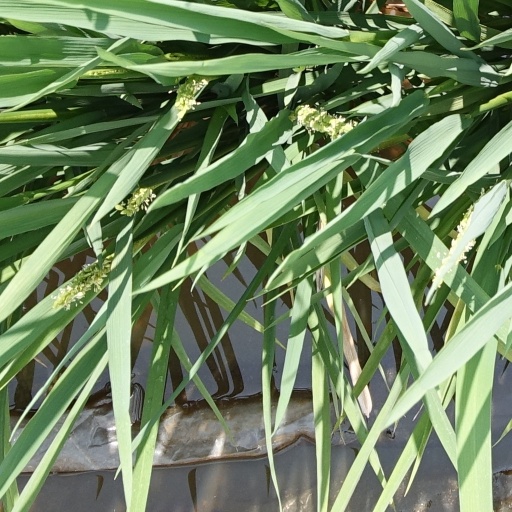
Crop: rice